Pancit

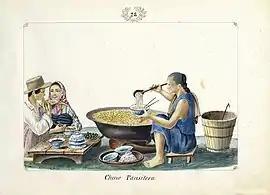
"Chino Pansitero", an illustration by José Honorato Lozano of a pancit vendor in the Philippines (c. 1847)

The term "pancit" (or the standardized but less common "pansit") is derived from either of the Hokkien terms 扁食 or 便的食. In the Filipino language, "pancit" is the generic word for noodles. Different kinds of noodles can be found in Filipino supermarkets which can then be cooked at home. Noodle dishes are also standard fare in local restaurants, with establishments specializing in them called "panciterias" or "pancitans".